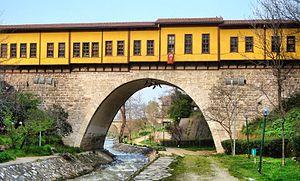
Cette liste de ponts de Turquie a pour vocation de présenter une liste de ponts remarquables de Turquie, tant par leurs caractéristiques dimensionnelles, que par leur intérêt architectural ou historique.